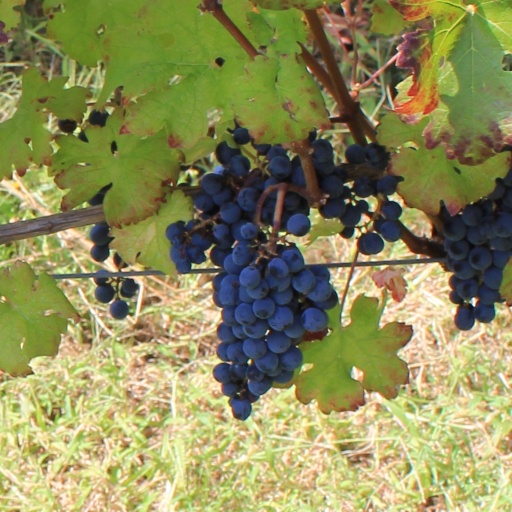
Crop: grape